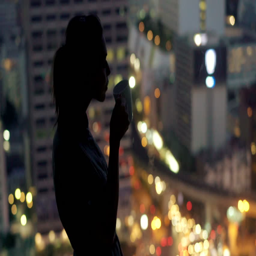
young woman drinking coffee close to the window during night